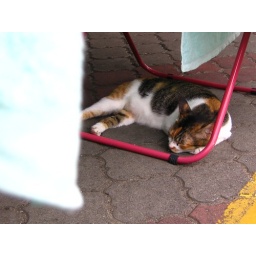
Stray cat under hanging towels